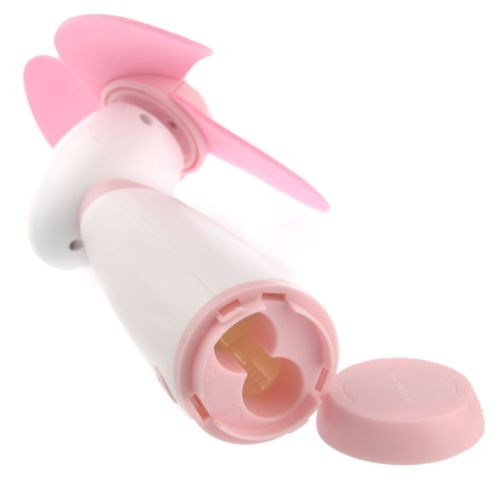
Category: fan